Tobias Rosen

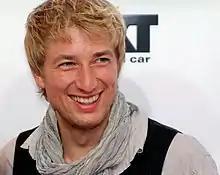
Rosen in 2012

Tobias Rosen is a German film producer, best known for his film, "Watu Wote/All of Us" for which he received critical acclaim and received an Academy Award nomination for Academy Award for Best Live Action Short Film.